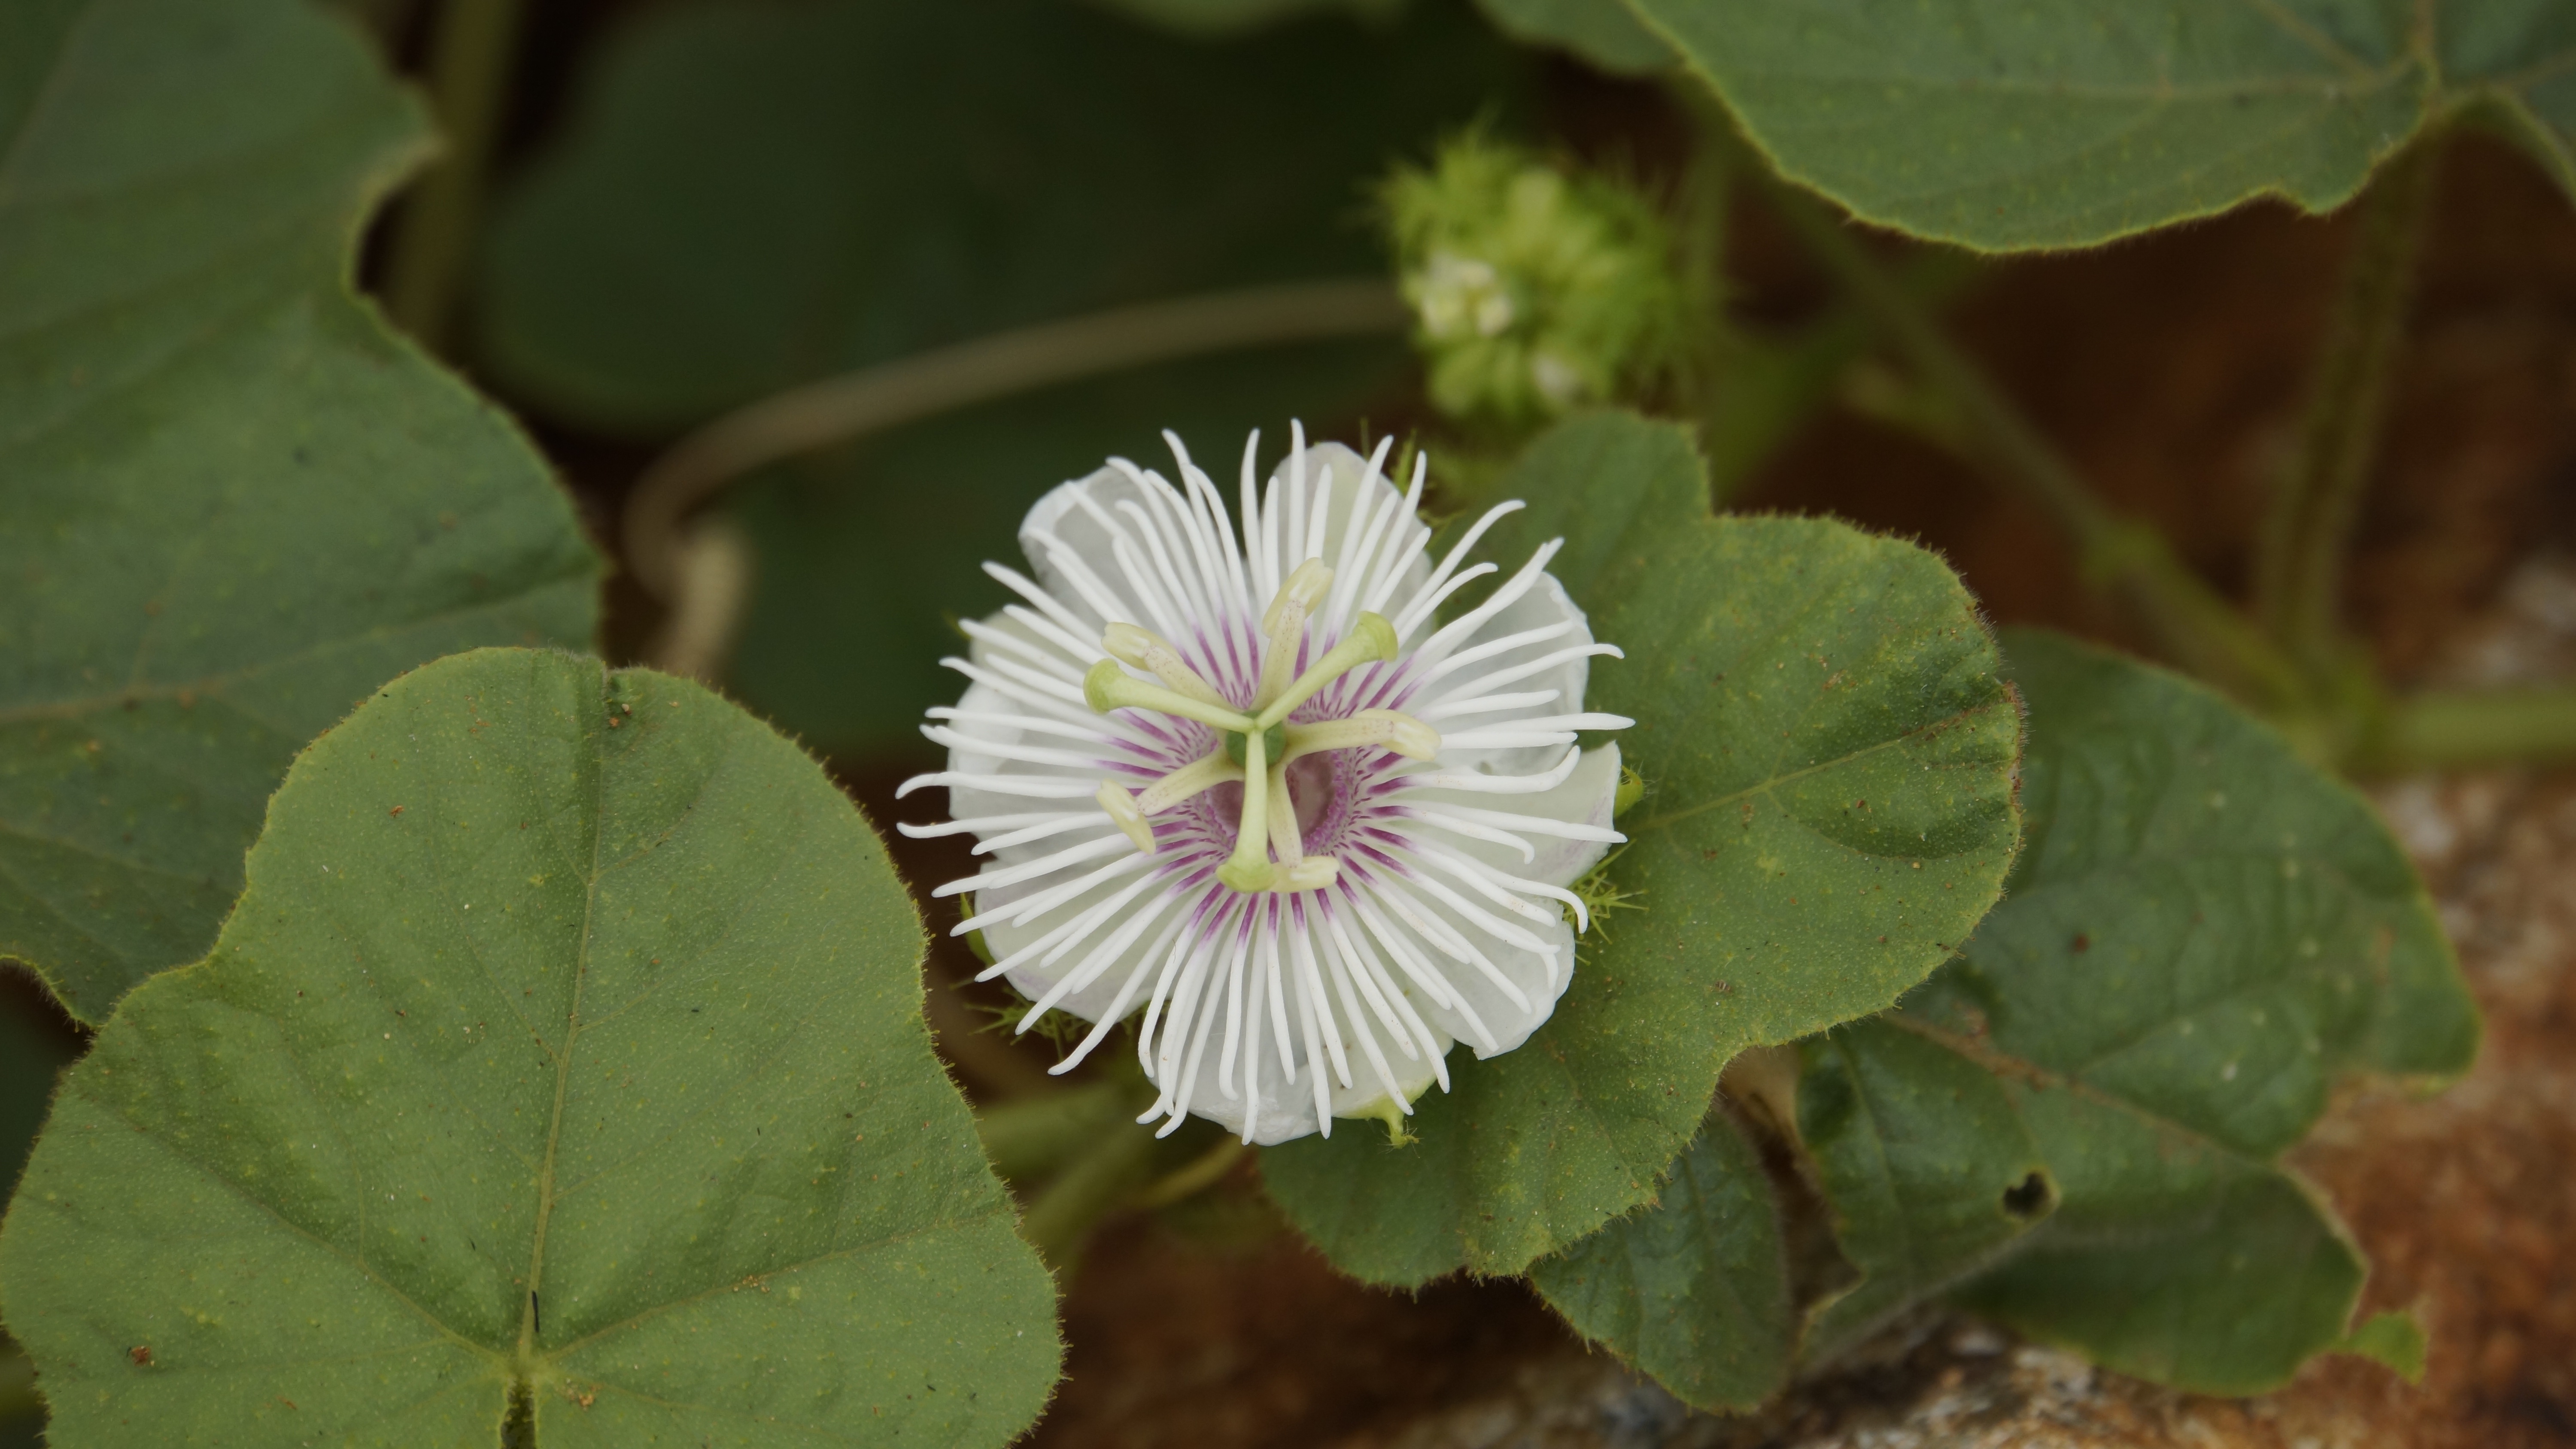
nature, blossom, plant, leaf, flower, petal, green, produce, botany, flora, wildflower, close up, 3, macro photography, flowering plant, kathokrok, to strip the morning grass, 3 the elephant, 3 the elephant grass, kathokrok woods, coccinia grandis guava, wild rambutan, land plant